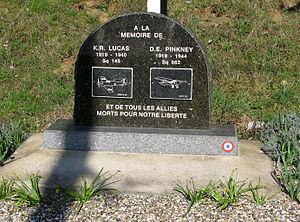
Warloy-Baillon est une commune française située dans le département de la Somme, en région Hauts-de-France.
La liste des mémoriaux et cimetières militaires du département de la Somme répertorie les cimetières militaires, les mémoriaux ainsi que les stèles, plaques commémoratives et autres monuments qui honorent la mémoire des morts aux combats, des victimes de bombardements ou d’exactions de l'ennemi ainsi que celle de personnels de santé, de chefs militaires ou politiques pendant :